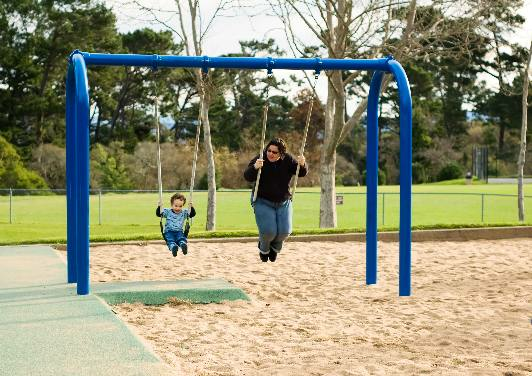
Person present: Yes